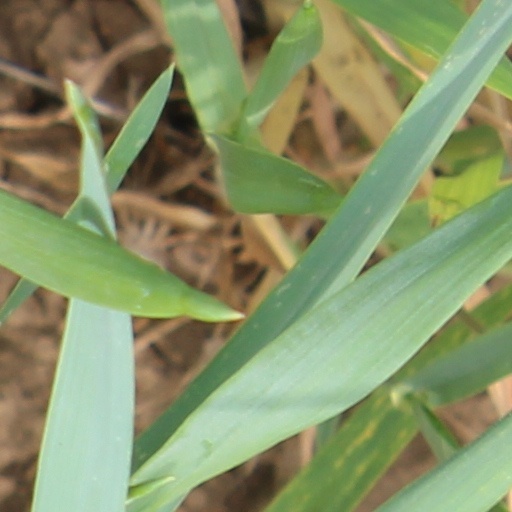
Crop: wheat